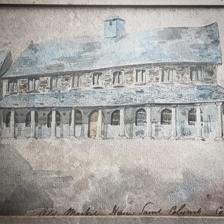
Building: St Columb Major Town Hall
Country: United Kingdom
Year built: 1848
Municipal building in St Columb Major, Cornwall, England St Columb Major Town Hall Location of St Columb Major Town Hall in Cornwall Location St Columb Major , Cornwall , England Coordinates 50°26′07″N 4°56′24″W / 50.4352°N 4.9401°W / 50.4352; -4.9401 Listed Building – Grade II* Official name Town Hall Designated 10 February 1967 Reference no. 1144107 A watercolour painting by William Henry Brooke depicting the original market house before it was demolished St Columb Major Town Hall is a historic building in the Market Place in St Columb Major , a town in Cornwall , in England. The building, which serves as the offices and meeting place of St Columb Major Town Council as well as a public library, is a Grade II* listed building . History The current building was commissioned to replace an ancient market house , which consisted of a large room raised on arches. The current building was designed in the neoclassical style , built in rubble masonry with an ashlar stone front and sides, and was completed in 1848. It originally accommodated monthly meetings of the magistrates' court , the county court , and other public meetings on the first floor, while the ground floor housed the regular meat markets. In 1913, a cinema known as "The Picture Palace" started showing silent films in the town hall; it became the "Town Hall Cinema" in the late 1920s and "Neath's Non-Flam Pictures" in the 1930s, before closing as a cinema in February 1945. Since local government re-organisation in 1974, it has accommodated the offices of St Columb Major Town Council and been the venue for their meetings. The building also accommodates the local public library, which, since 2018, has been managed by the town council. The annual Cornish hurling competition, which has been held on Shrove Tuesday each year for some 500 years, starts with the silver ball being thrown up in the Market Place close to the town hall, and the two teams then compete to take possession of the ball and place it in their own goal. Architecture The design involves a symmetrical main frontage of five bays facing onto the Market Place. It is rusticated on the ground floor and features five round headed openings with voussoirs and keystones . These openings originally allowed unfettered access to the market hall; however, two of the openings have been infilled with doorways with fanlights and three have been infilled with windows with glazing bars. Above the ground floor openings there are a series of rectangular panels. The first floor is fenestrated by five round headed windows, also with voussoirs and keystones. At the east end, there is a blocked doorway flanked by a full height arch which is surmounted by a frieze , a date stone inscribed with the date MDCCCXLVIII (1848), a single-stage clock tower and a cupola .  At the west end, there is a round headed doorway flanked by a pair of round headed windows. At roof level, there is a prominent cornice and a slate roof hidden behind a parapet . The building was grade II* listed in 1967. See also Grade II* listed buildings in Cornwall (Q–Z) References